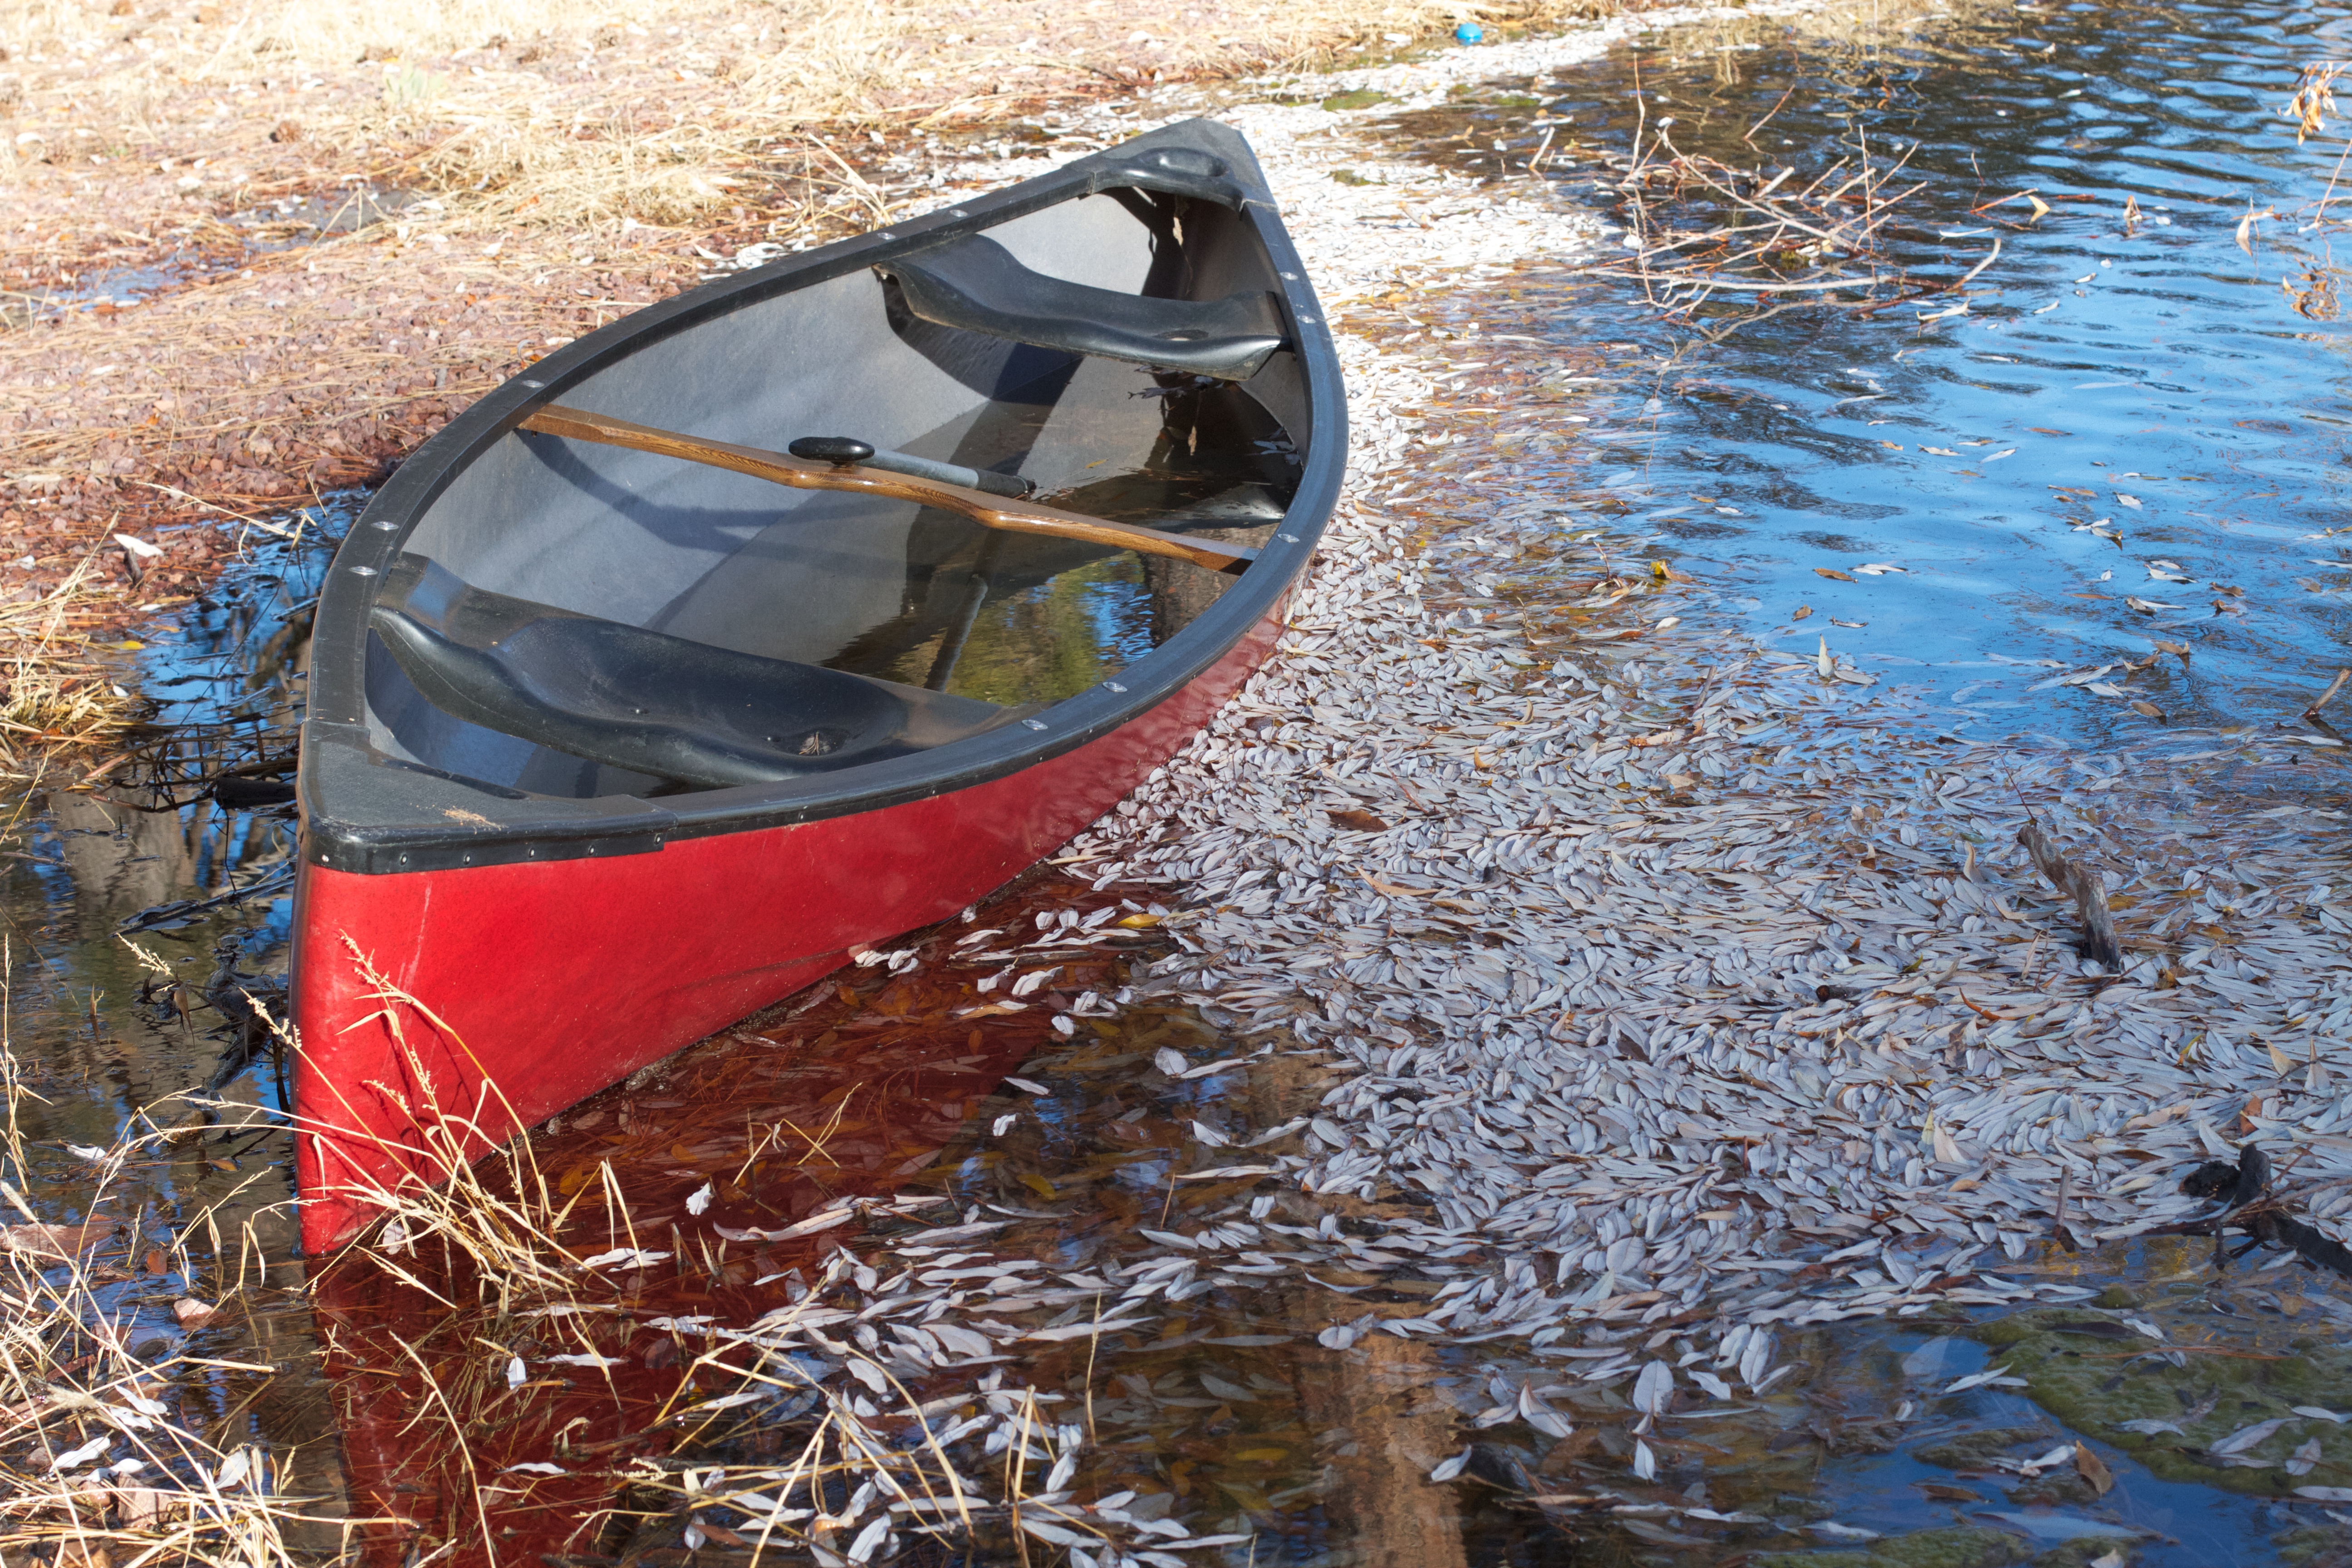
water, boat, canoe, paddle, reflection, vehicle, waterway, boating, watercraft, watercraft rowing